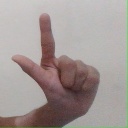
अक्षर: ल